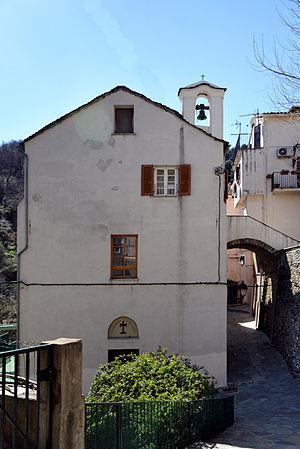
Vescovato est une commune française située dans la circonscription départementale de la Haute-Corse et le territoire de la collectivité de Corse. Elle appartient à l'ancienne piève de Casinca dont elle était le chef-lieu.